Havana Biennial

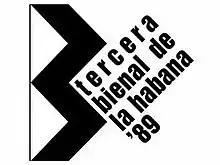
3rd Bienal de La Habana in 1989.

When the third edition of the event was held in 1989, it was decided to readjust the open character that characterized it in its foundational stage, implementing, from then on, a curatorial criterion under premises previously defined by the organizing team. After this date, the artists from different countries and geographical areas are expressly selected by the curators of the event, by virtue of the organic articulation of their work with the thesis being worked on each occasion. This Biennial proposed as part of its thesis the interrelations between the so-called high art and popular art.